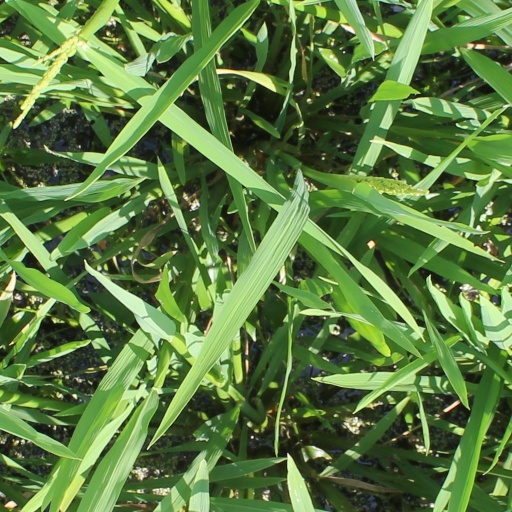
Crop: rice